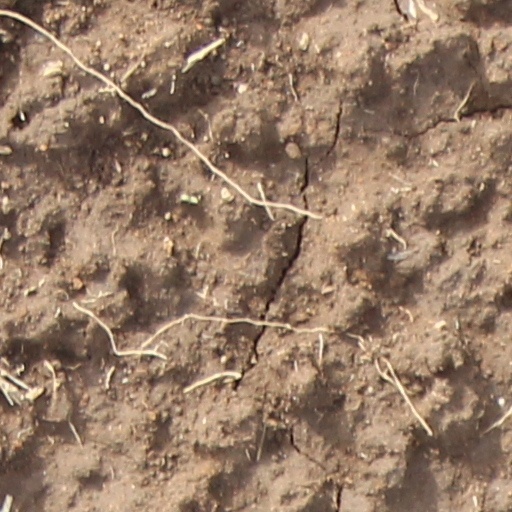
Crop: wheat